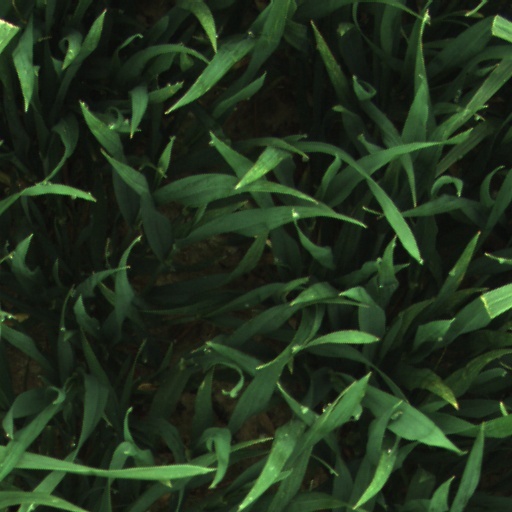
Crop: wheat